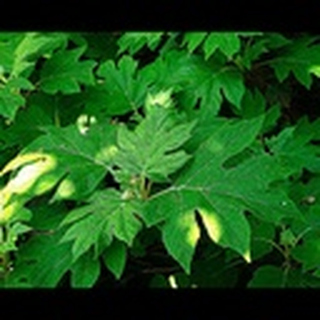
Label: healthy_cotton